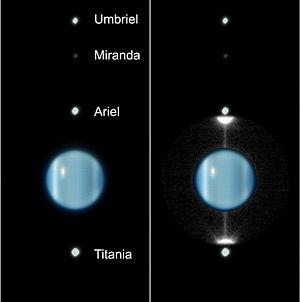
Une éclipse solaire sur Uranus survient lorsque l'un des satellites naturels passe devant le Soleil pour un possible observateur situé sur la planète. Les éclipses peuvent se produire lorsque le plan équatorial d'Uranus est lui-même aligné sur le Soleil, c'est-à-dire que le système uranien est à son équinoxe, ce qui arrive tous les 42 ans. Le dernier a eu lieu en 2007-2008.